César Milani

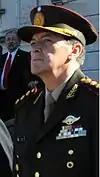
César Milani in 2013

César Santos Gerardo del Corazón de Jesús Milani (born 30 November 1954) is an Argentine military former Chief of Staff of Argentina between 3 July 2013 to 24 June 2015 designated by President Cristina Kirchner. Previously, he was Intelligence Director of the Argentine Army and Deputy Chief of the Army.